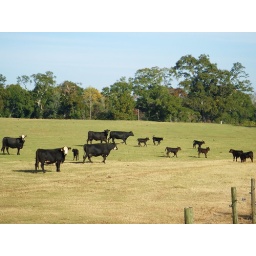
a cow pasture in calhoun county georgia